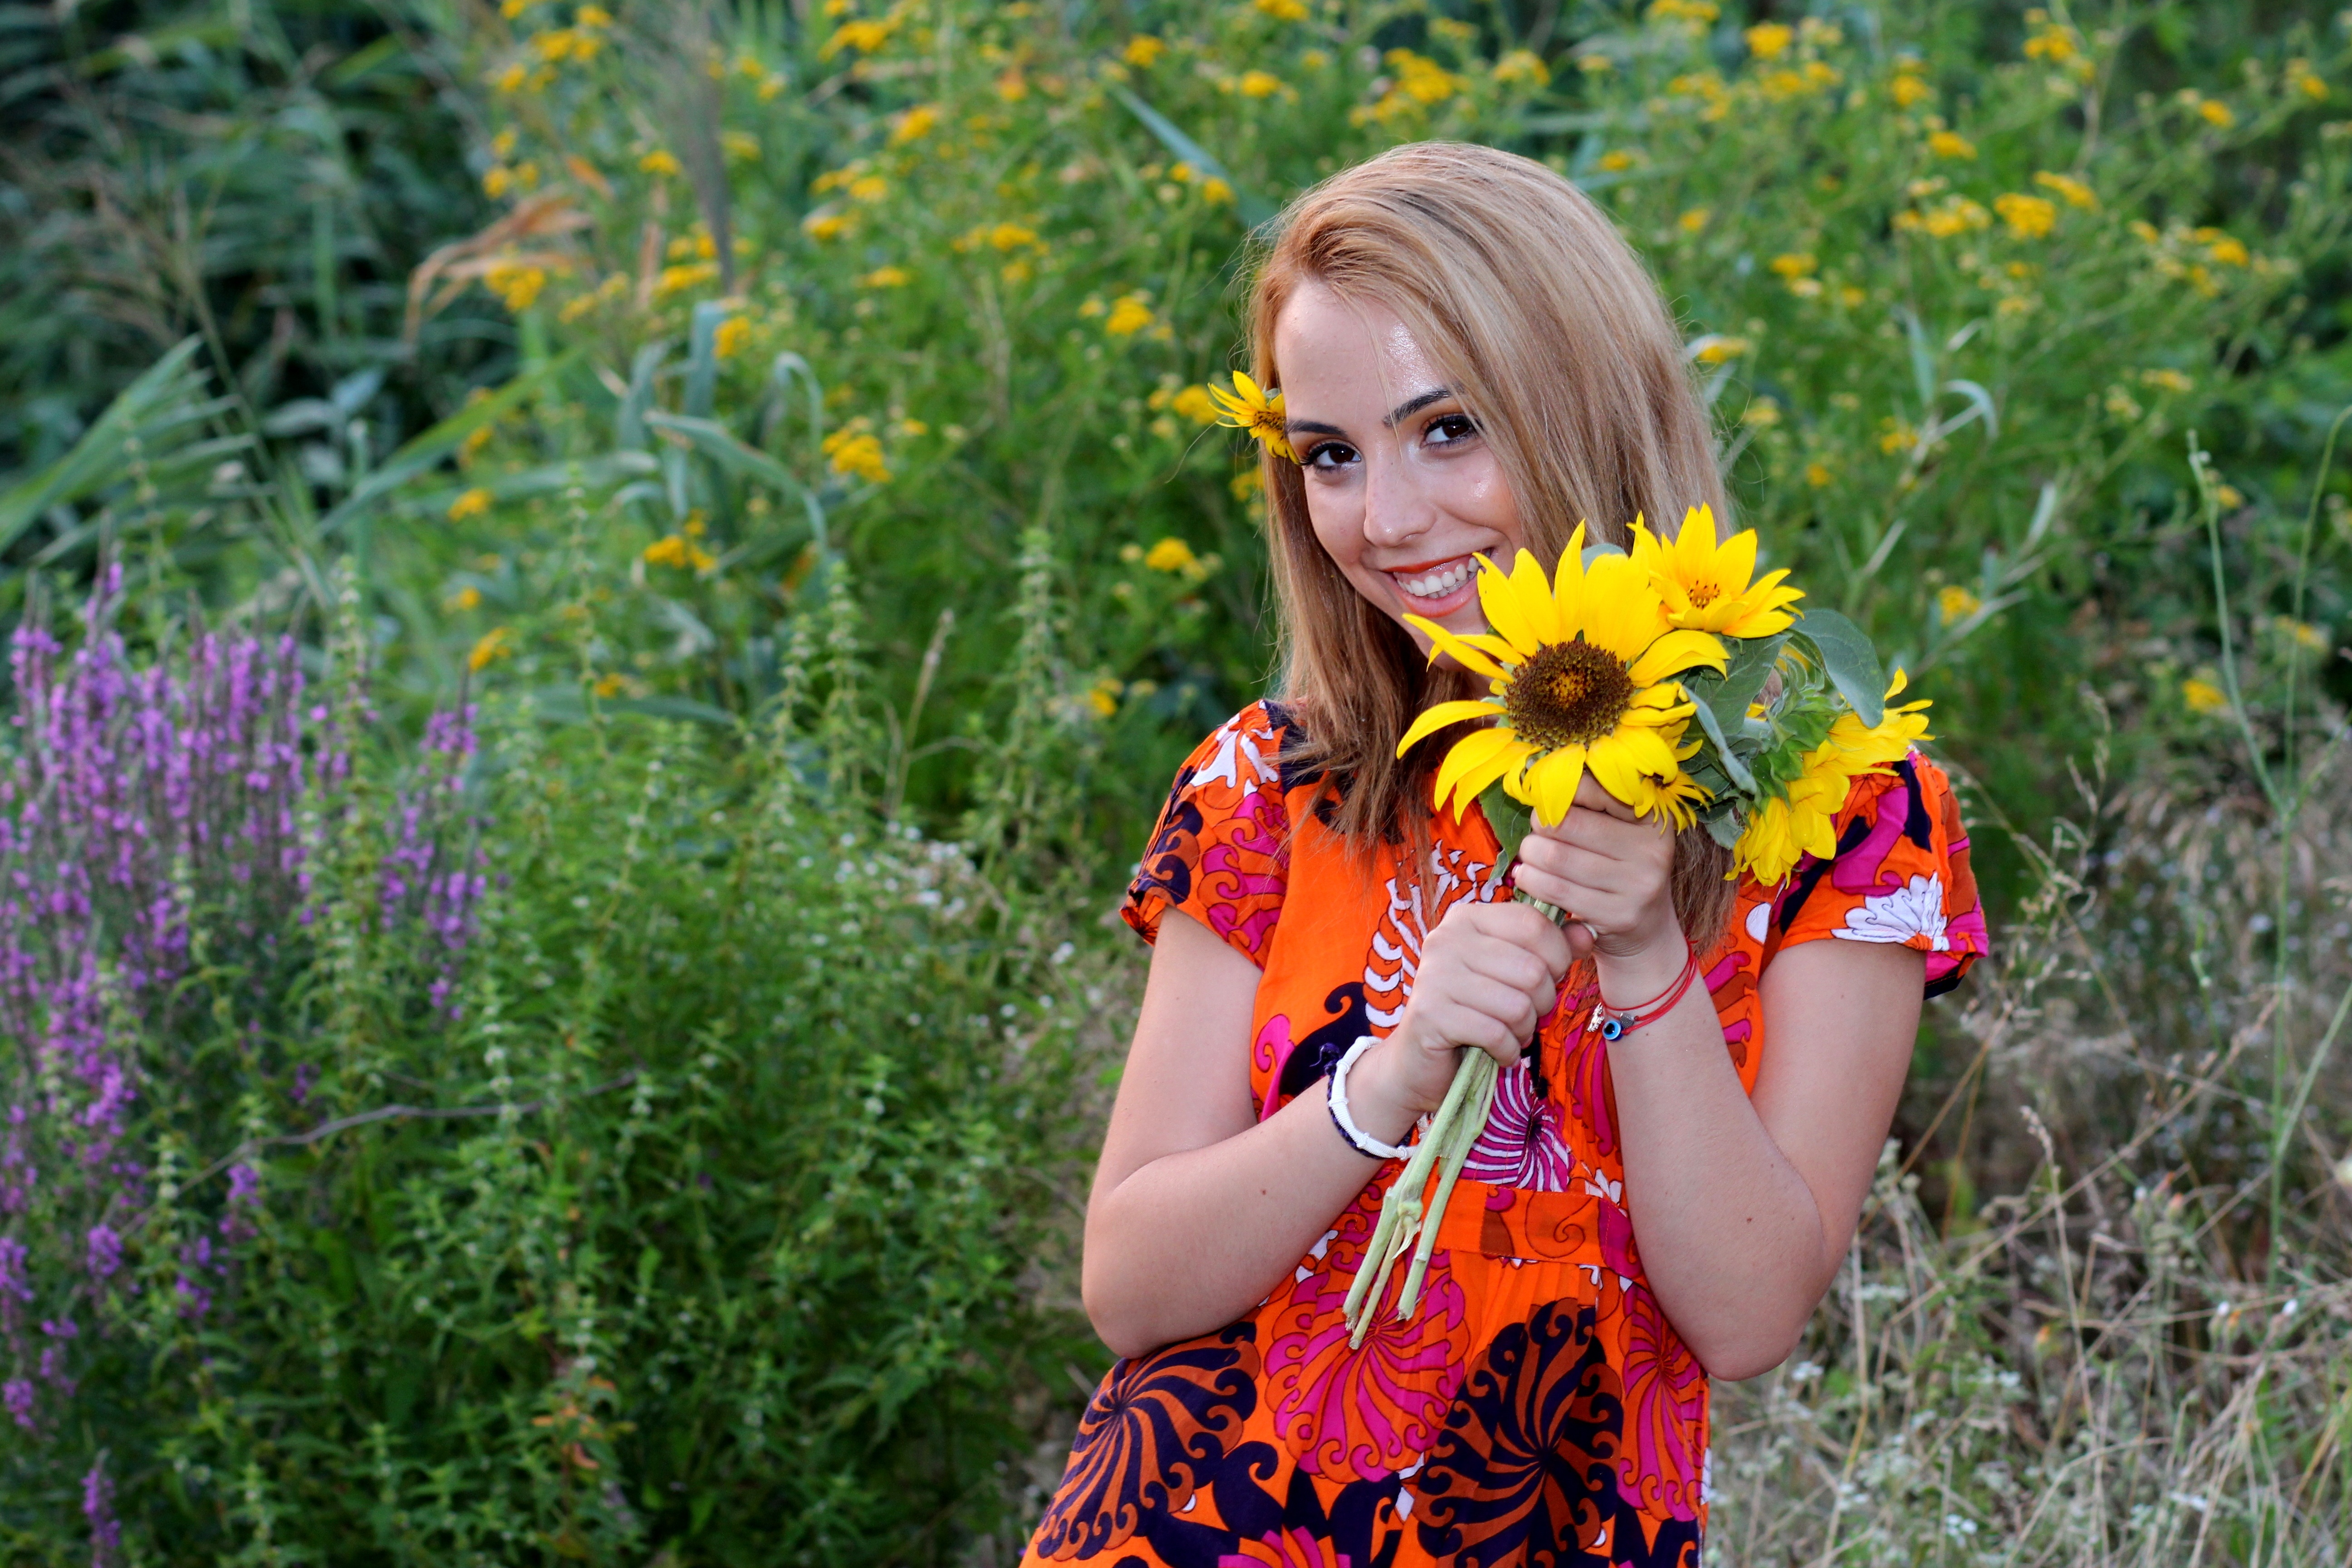
plant, girl, sunset, meadow, flower, spring, autumn, clothing, yellow, agriculture, blonde, flora, season, sunflower, flowers, in the evening, beauty, costume, daisy family